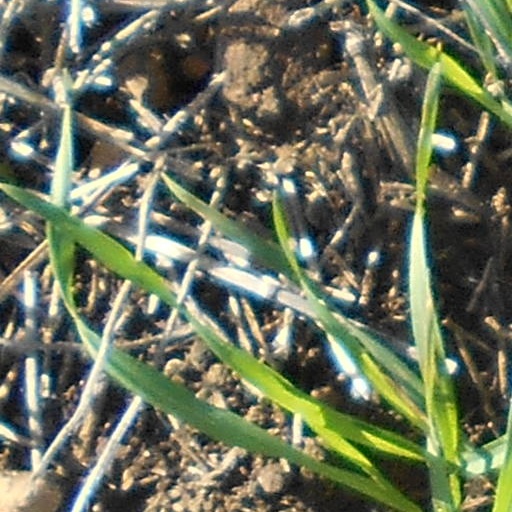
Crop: wheat